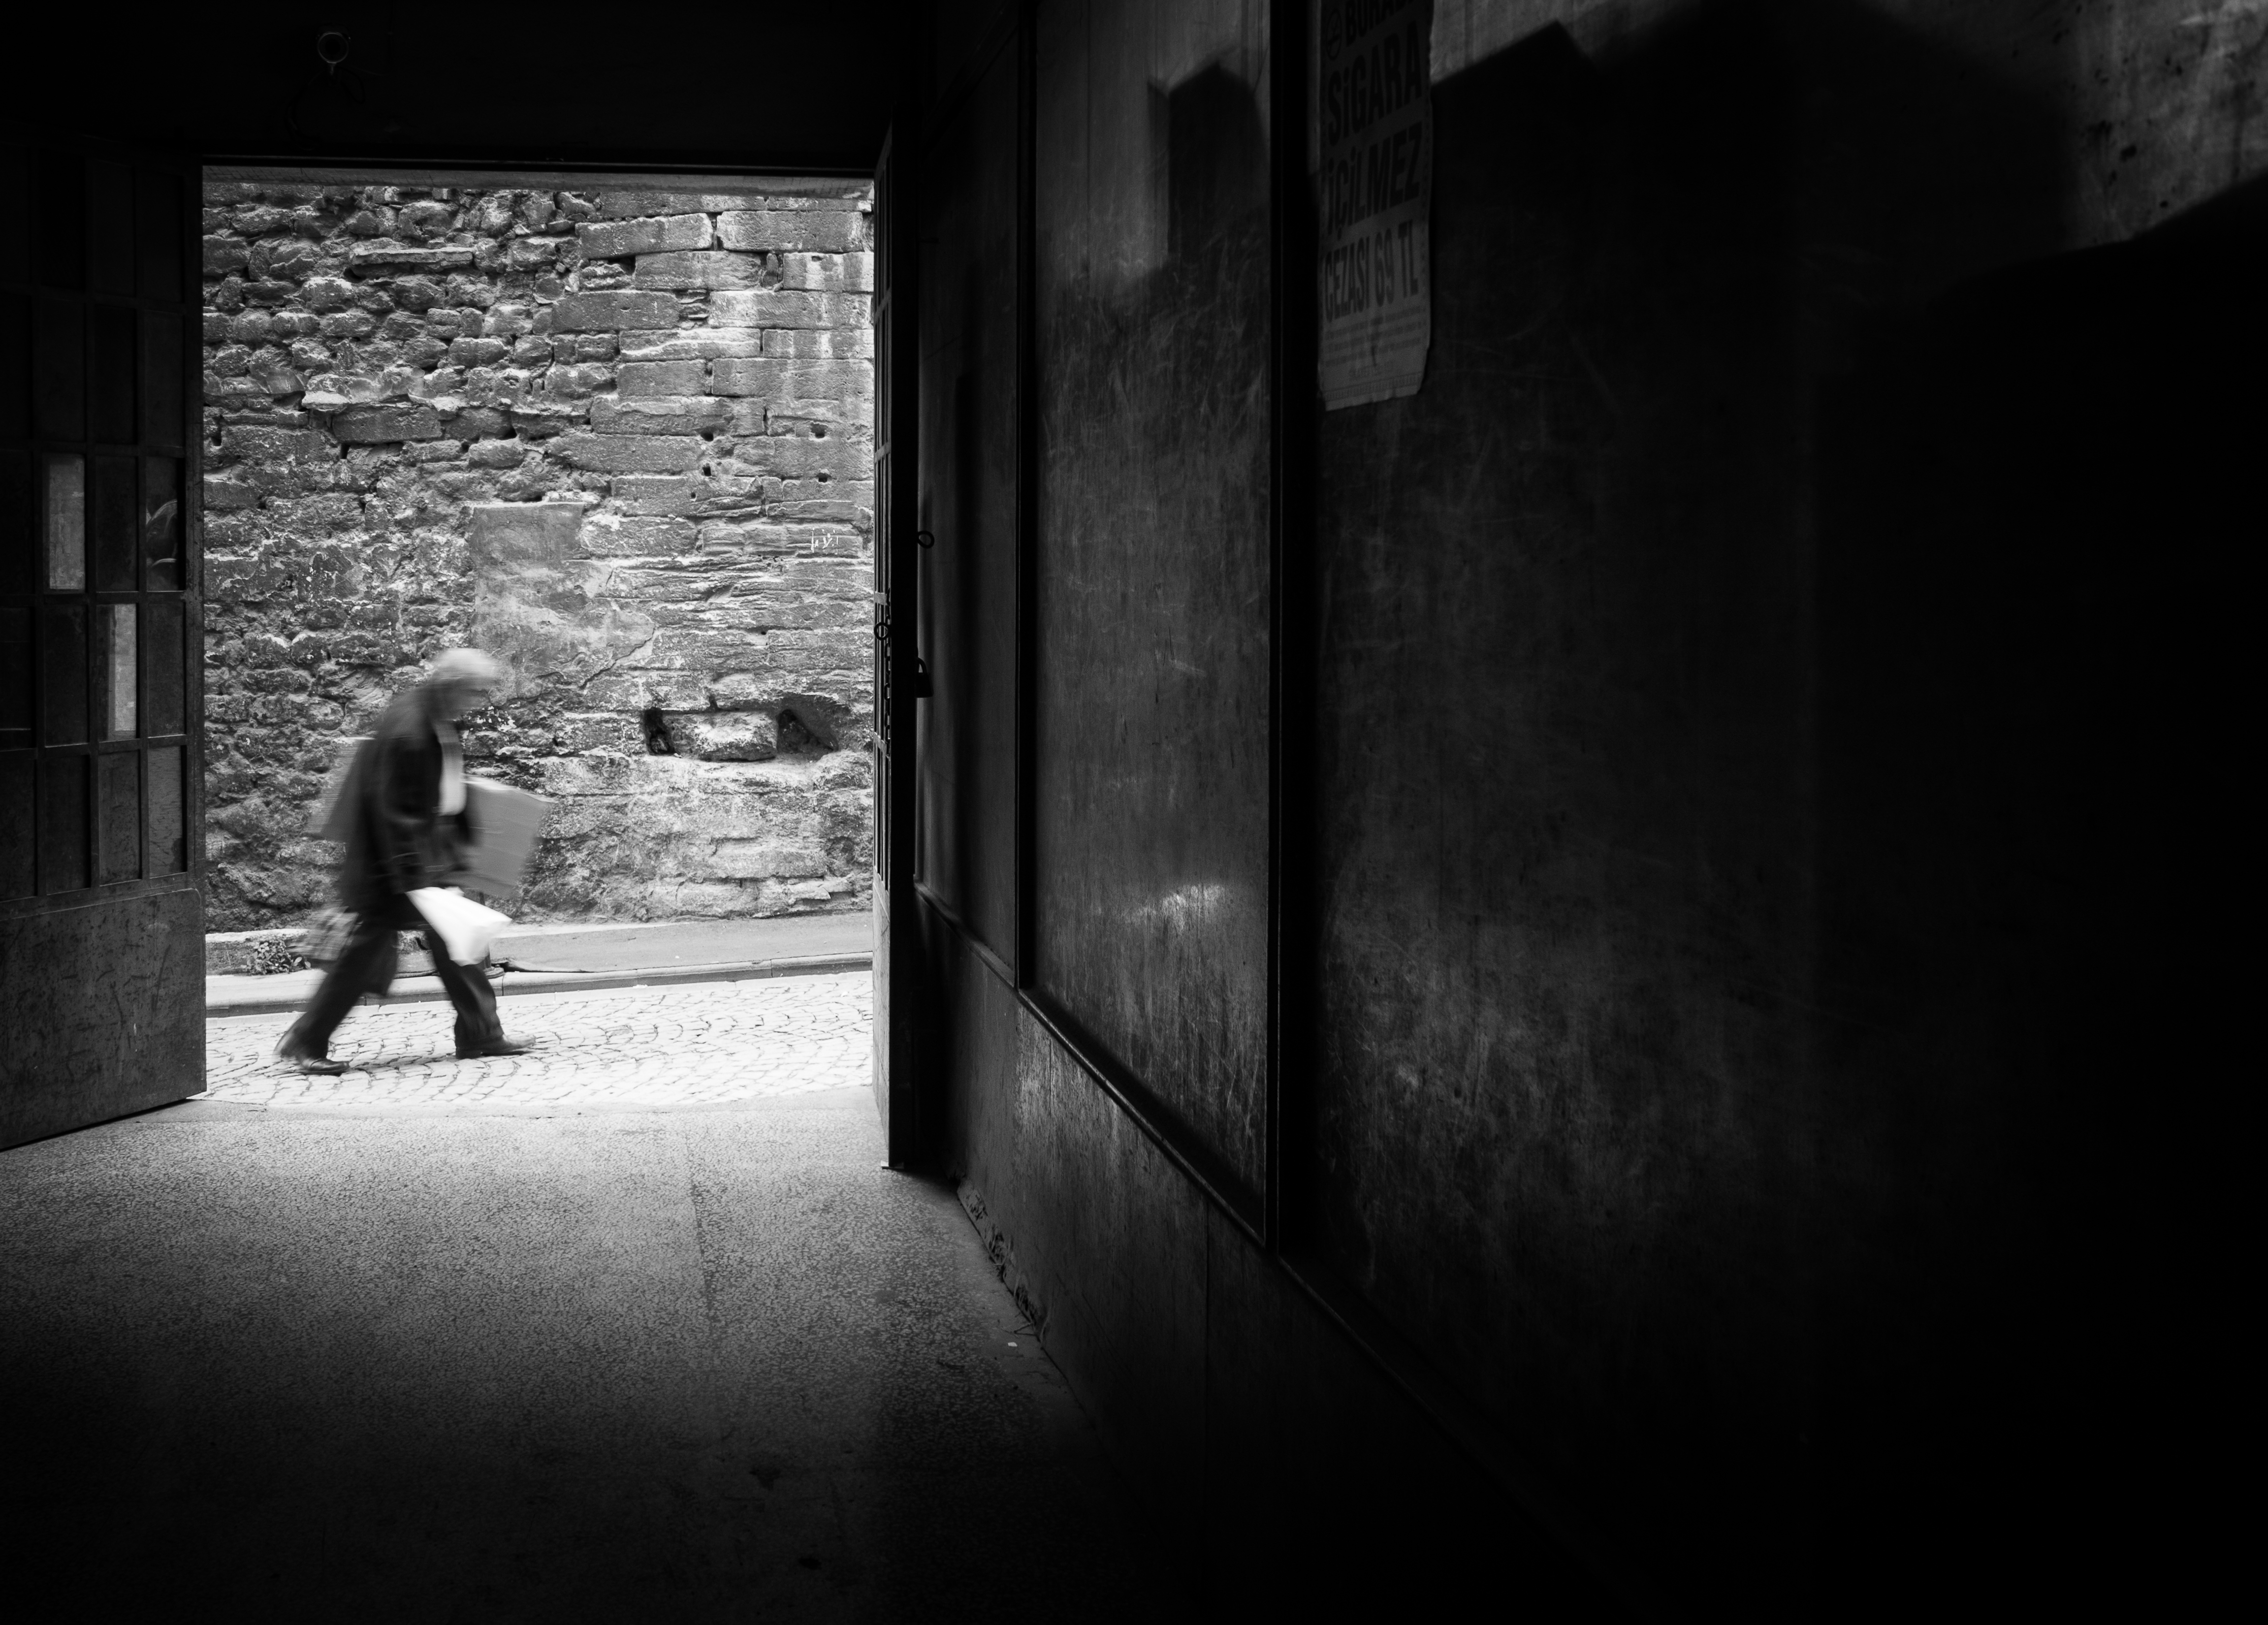
light, black and white, white, street, night, photography, ebook, shadow, training, darkness, black, monochrome, streetphotography, flickr, thomas, video, olympus, photograph, omd, image, fuji, leica, monochrom, leuthard, hcb, thomasleuthard, monochrome photography, film noir